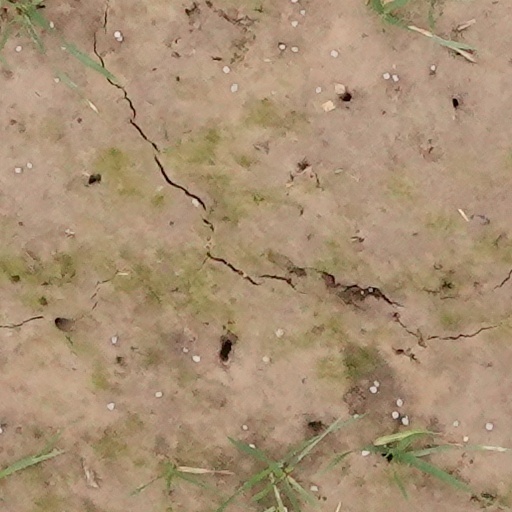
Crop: wheat